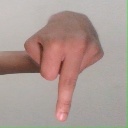
अक्षर: प